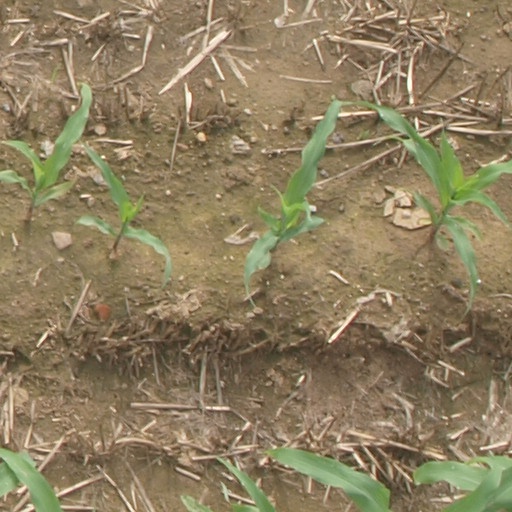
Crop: maize; corn